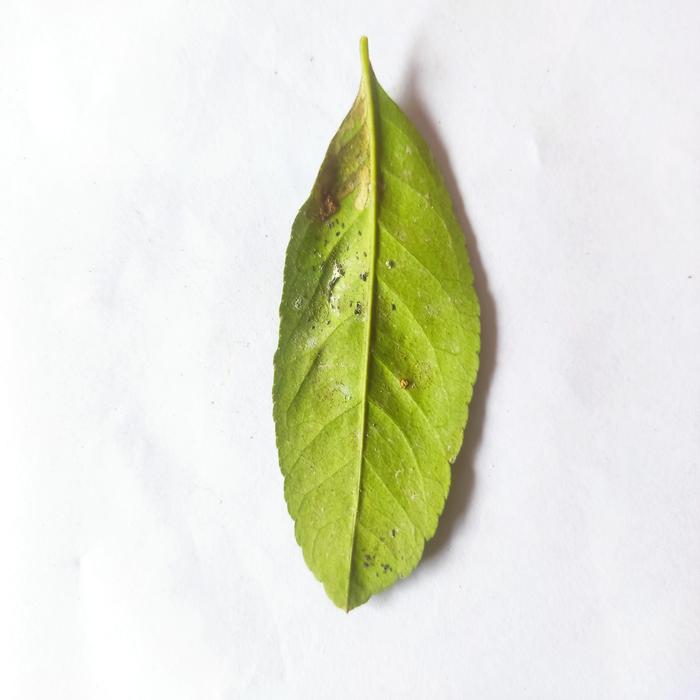
Crop: Lemon
Leaf condition: Sooty_Mold